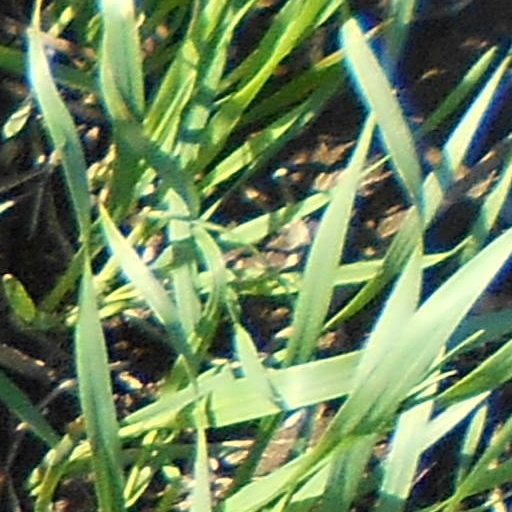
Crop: wheat